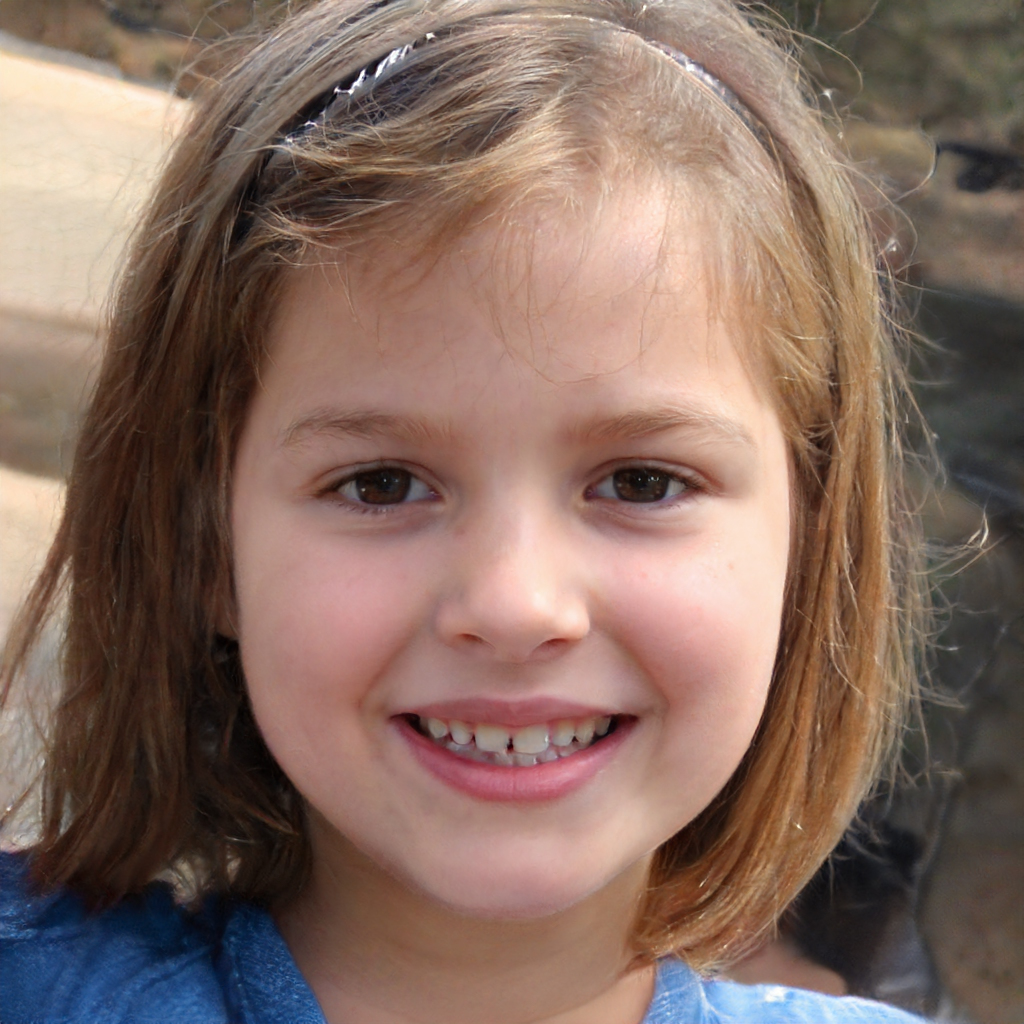
Gender: Female